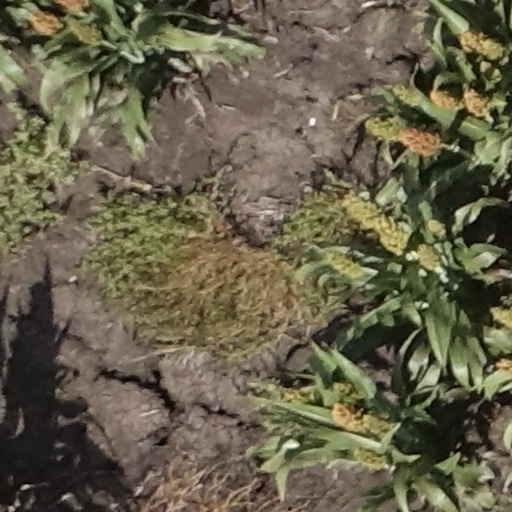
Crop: sorghum